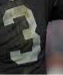
Number: 3